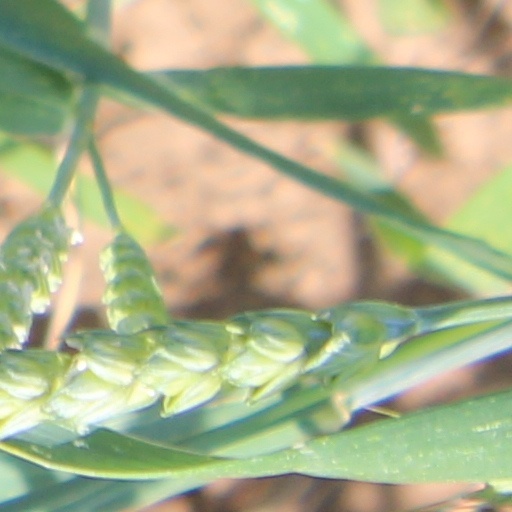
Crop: wheat